Kryptops

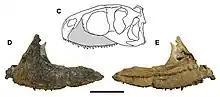
Reconstructed skull of "Rugops", another early abelisaurid, with the maxilla indicated

The holotype individual is large for an abelisaurid, belonging to an adult about in length. Like other abelisaurids, "Kryptops" has a short, deep skull and a long, slender body. The maxilla has a preserved tooth row length of and is missing its tip, some of the margin (the upper edge of the maxilla that supports the tooth sockets), and the tooth crowns. The left maxilla preserves 11 alveoli (tooth positions) but likely bore 17 or 18 alveoli when complete, based on the related genus "Rugops". There is a row of neurovascular above the alveolar margin, a characteristic of abelisauroids.